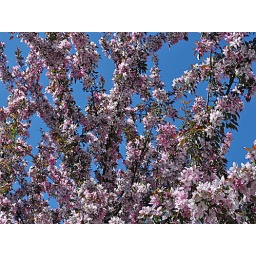
here another spring tree in flower Thanks for all the comments love reading them